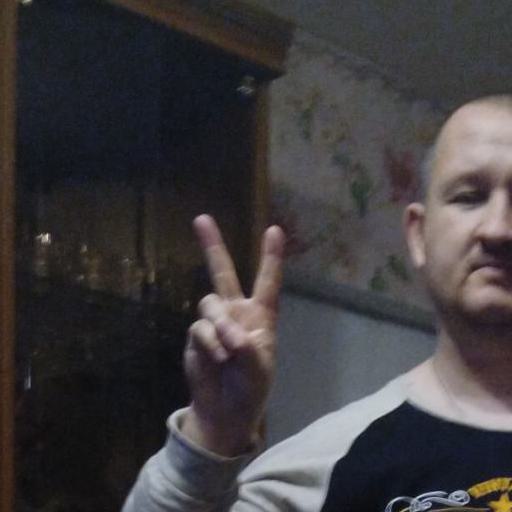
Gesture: peace